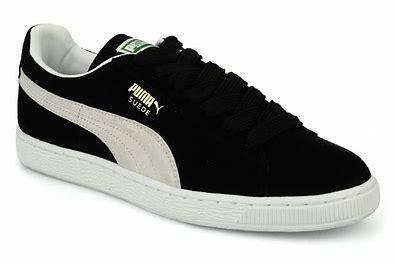
Brand: Puma
Model: Suede Classic